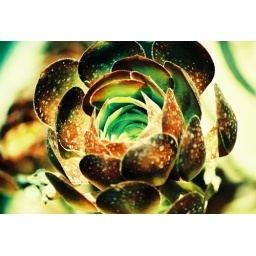
This is one of the cactus flowers in the old house on Alvera St. in Downtown Los Angeles.